Tōdō Takakiyo

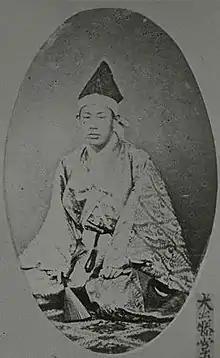
Tōdō Takakiyo, post-Meiji restoration

Count was the 12th and final "daimyō" of Tsu Domain under the Bakumatsu period Tokugawa Shogunate of Japan. He was the 20th hereditary chieftain of the Tōdō clan.